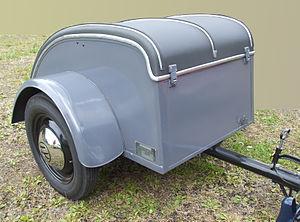
Westfalia est une marque et une gamme de caravanes et de transformation de véhicules, dont notamment les Volkswagen Combi avec le Volkswagen Westfalia.